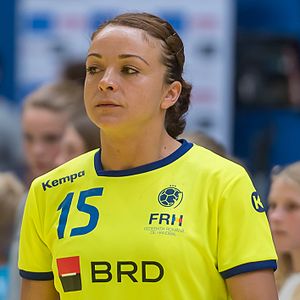
Valentina Ardean-Elisei
13. juni 2017
Valentina Ardean-Elisei er en kvindelig rumænsk håndboldspiller, som spiller venstre fløj for Gloria Bistrița og Rumæniens kvindehåndboldlandshold, indtil 2019 hvor hun stoppede.